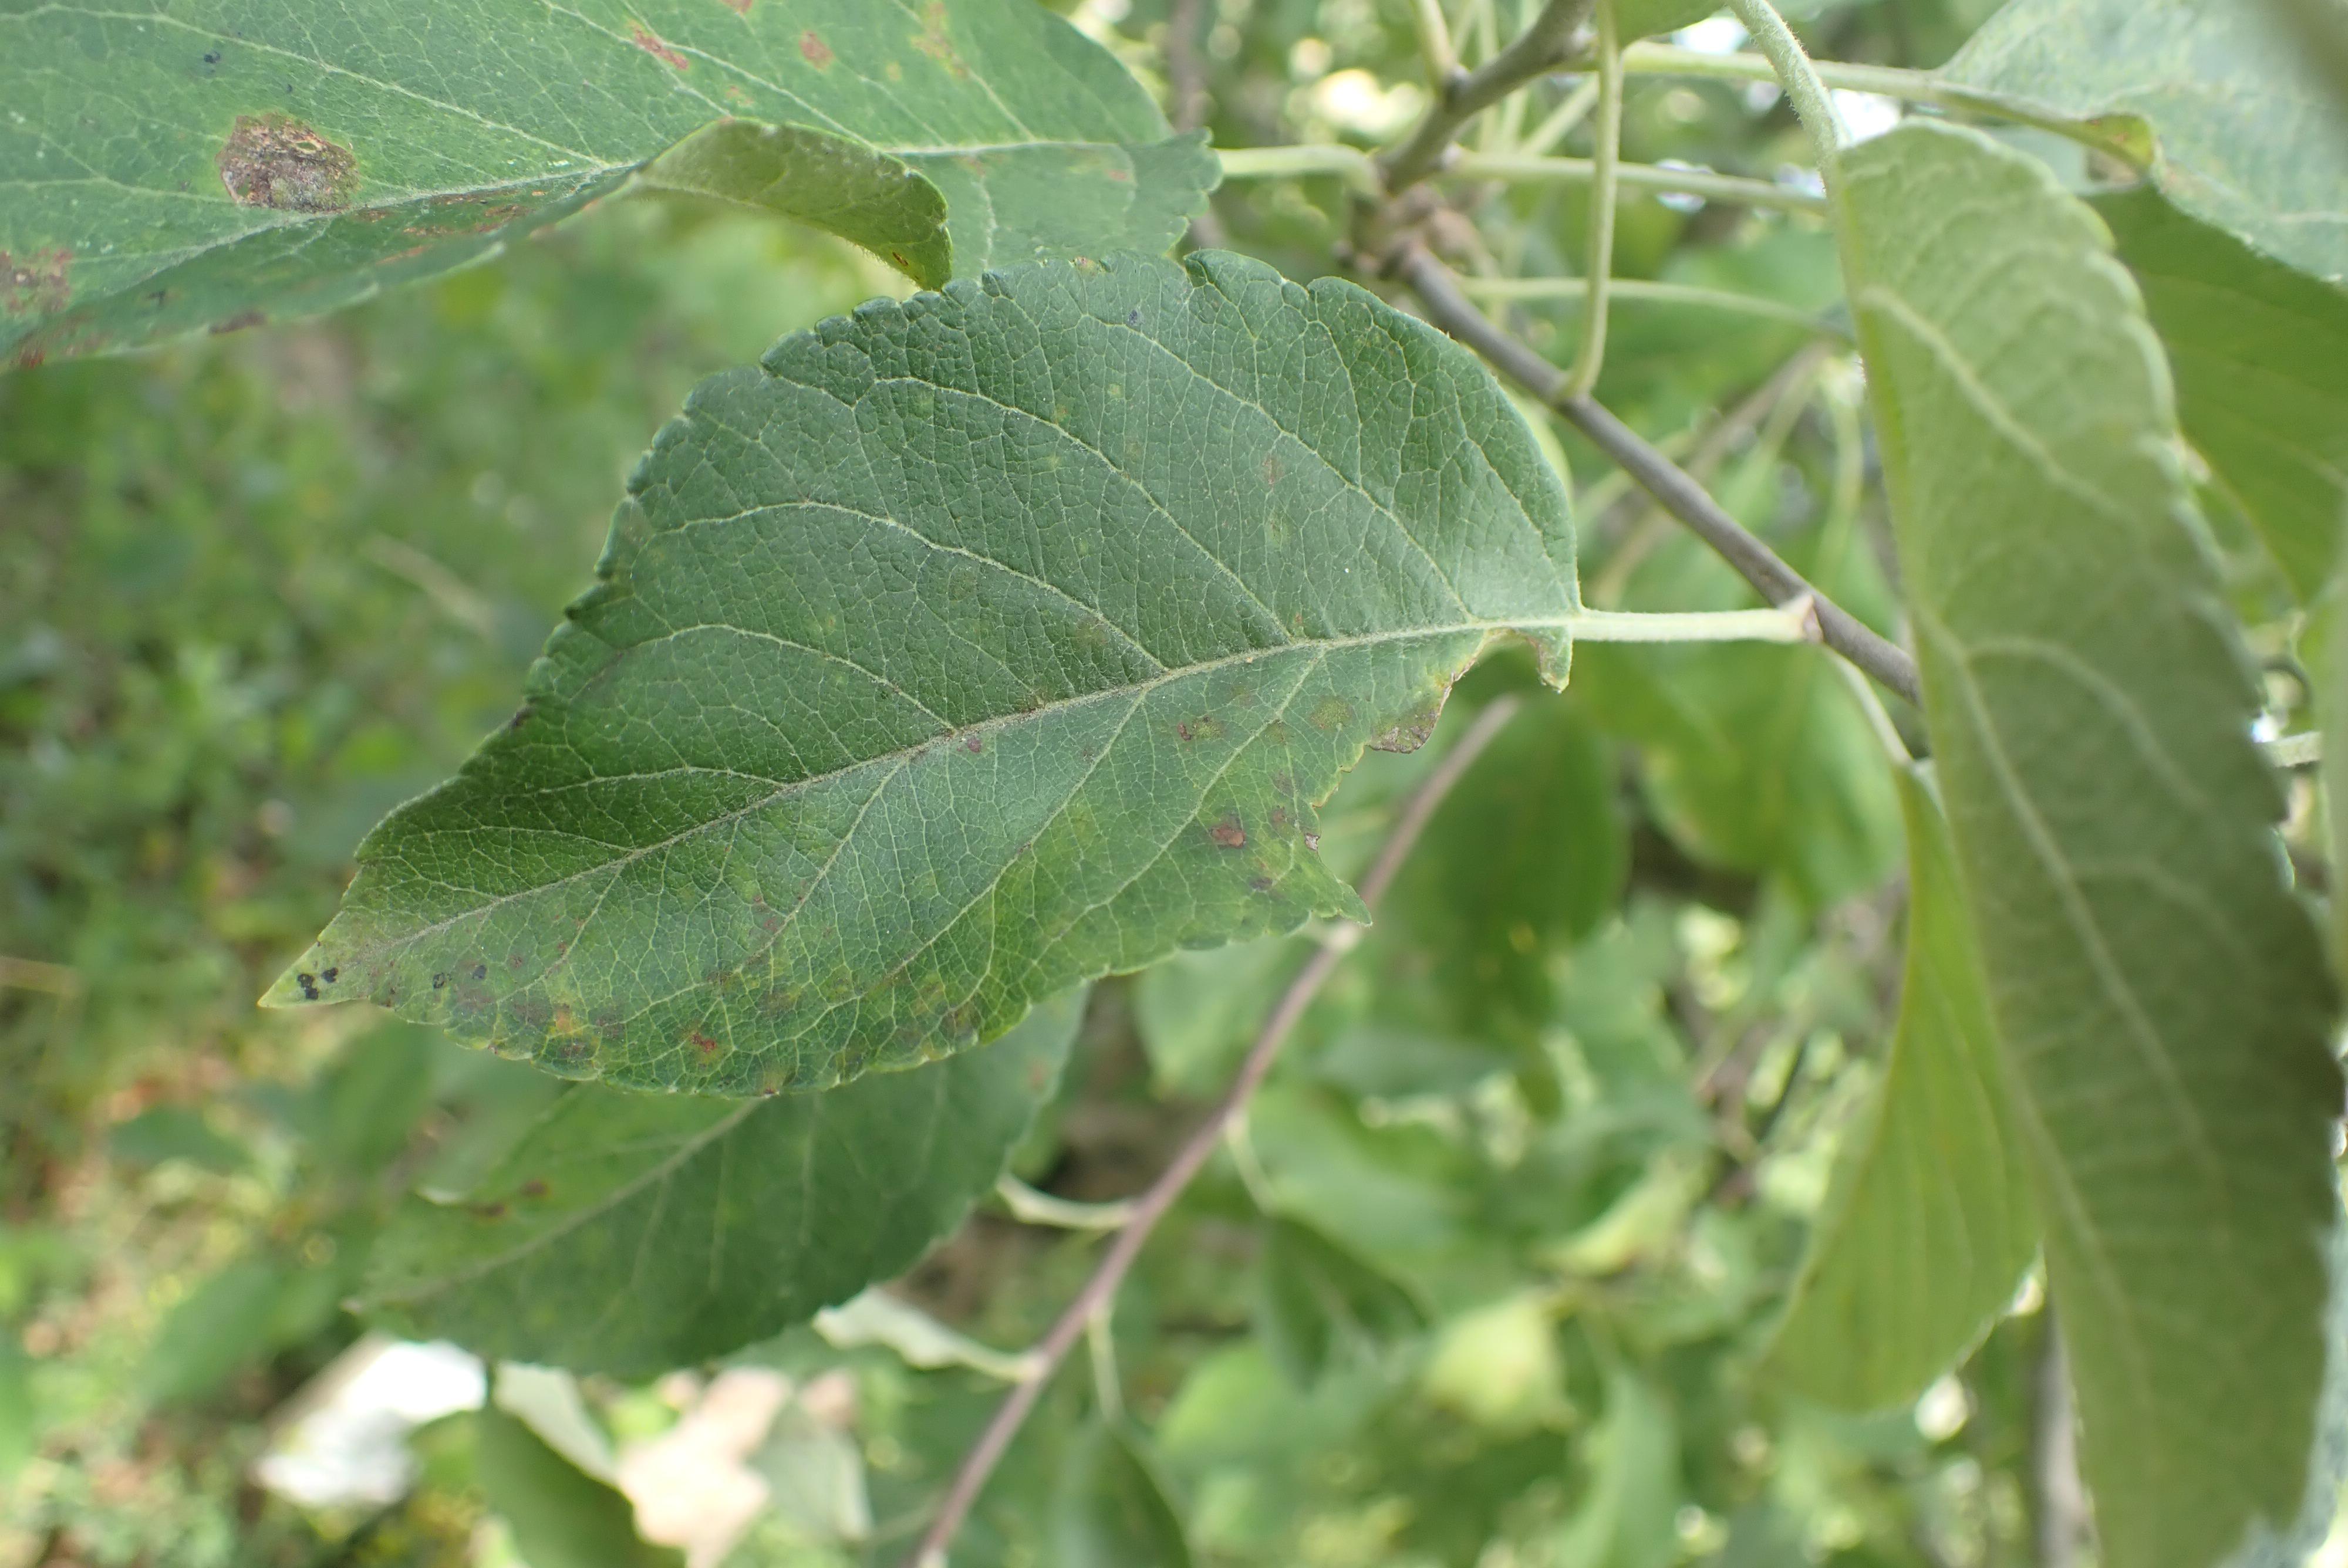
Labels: complex